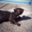
Label: squirrel